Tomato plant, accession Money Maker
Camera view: bottom (45 deg); turntable rotation: 30 degrees
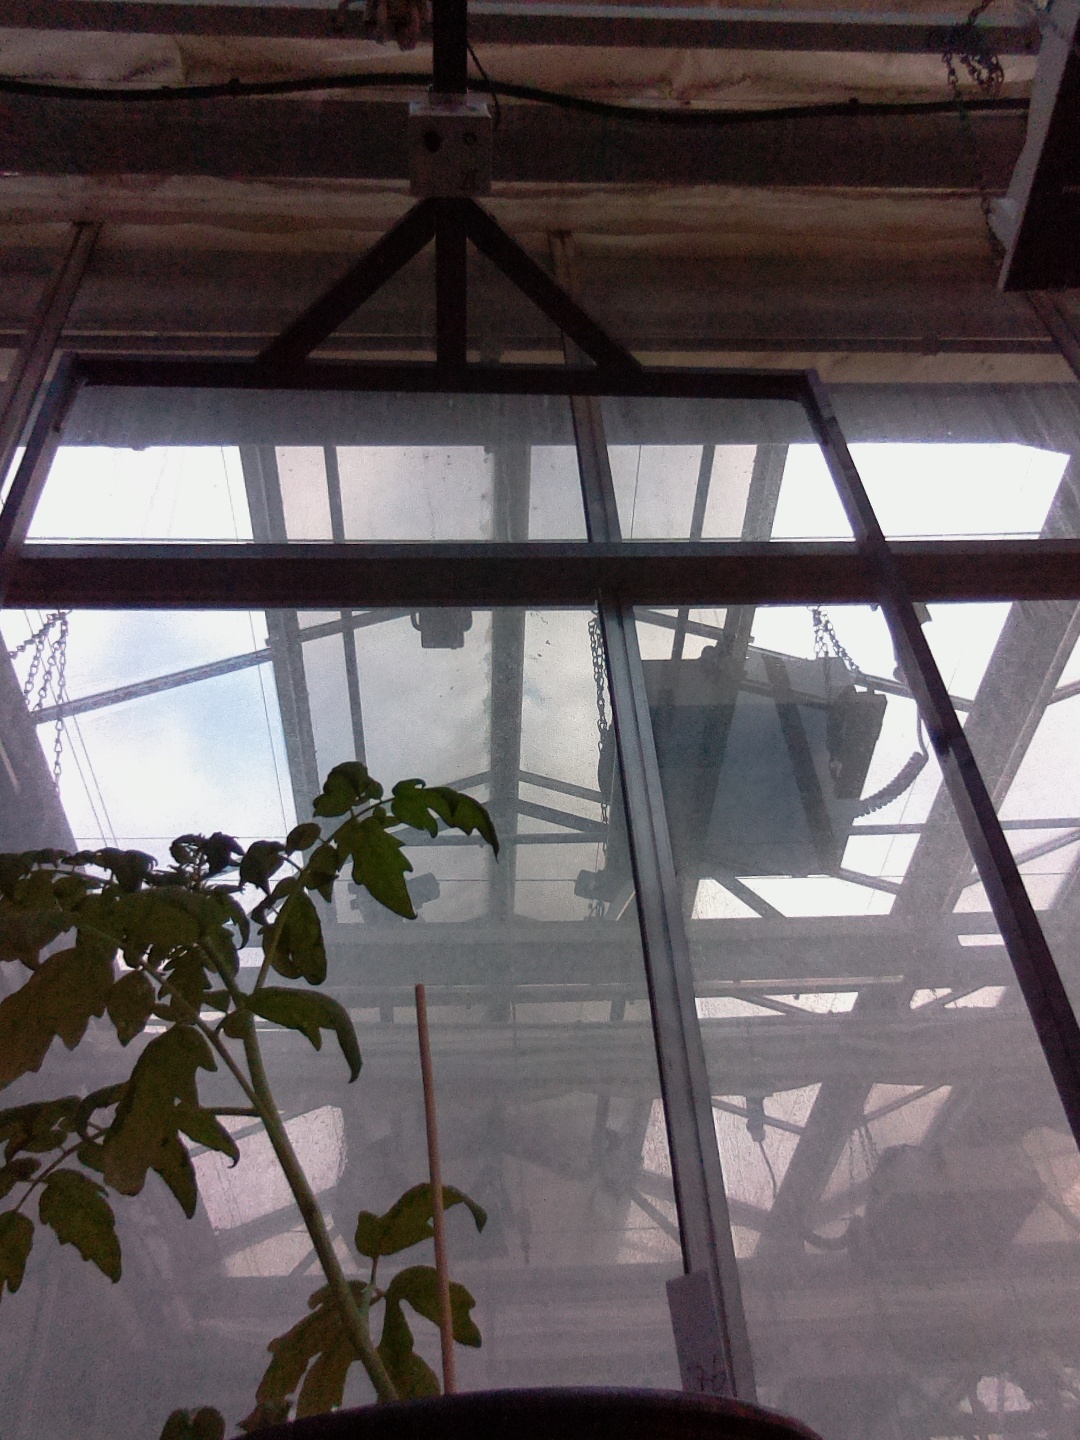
BBCH growth stage 13: 6 of true leaves visible